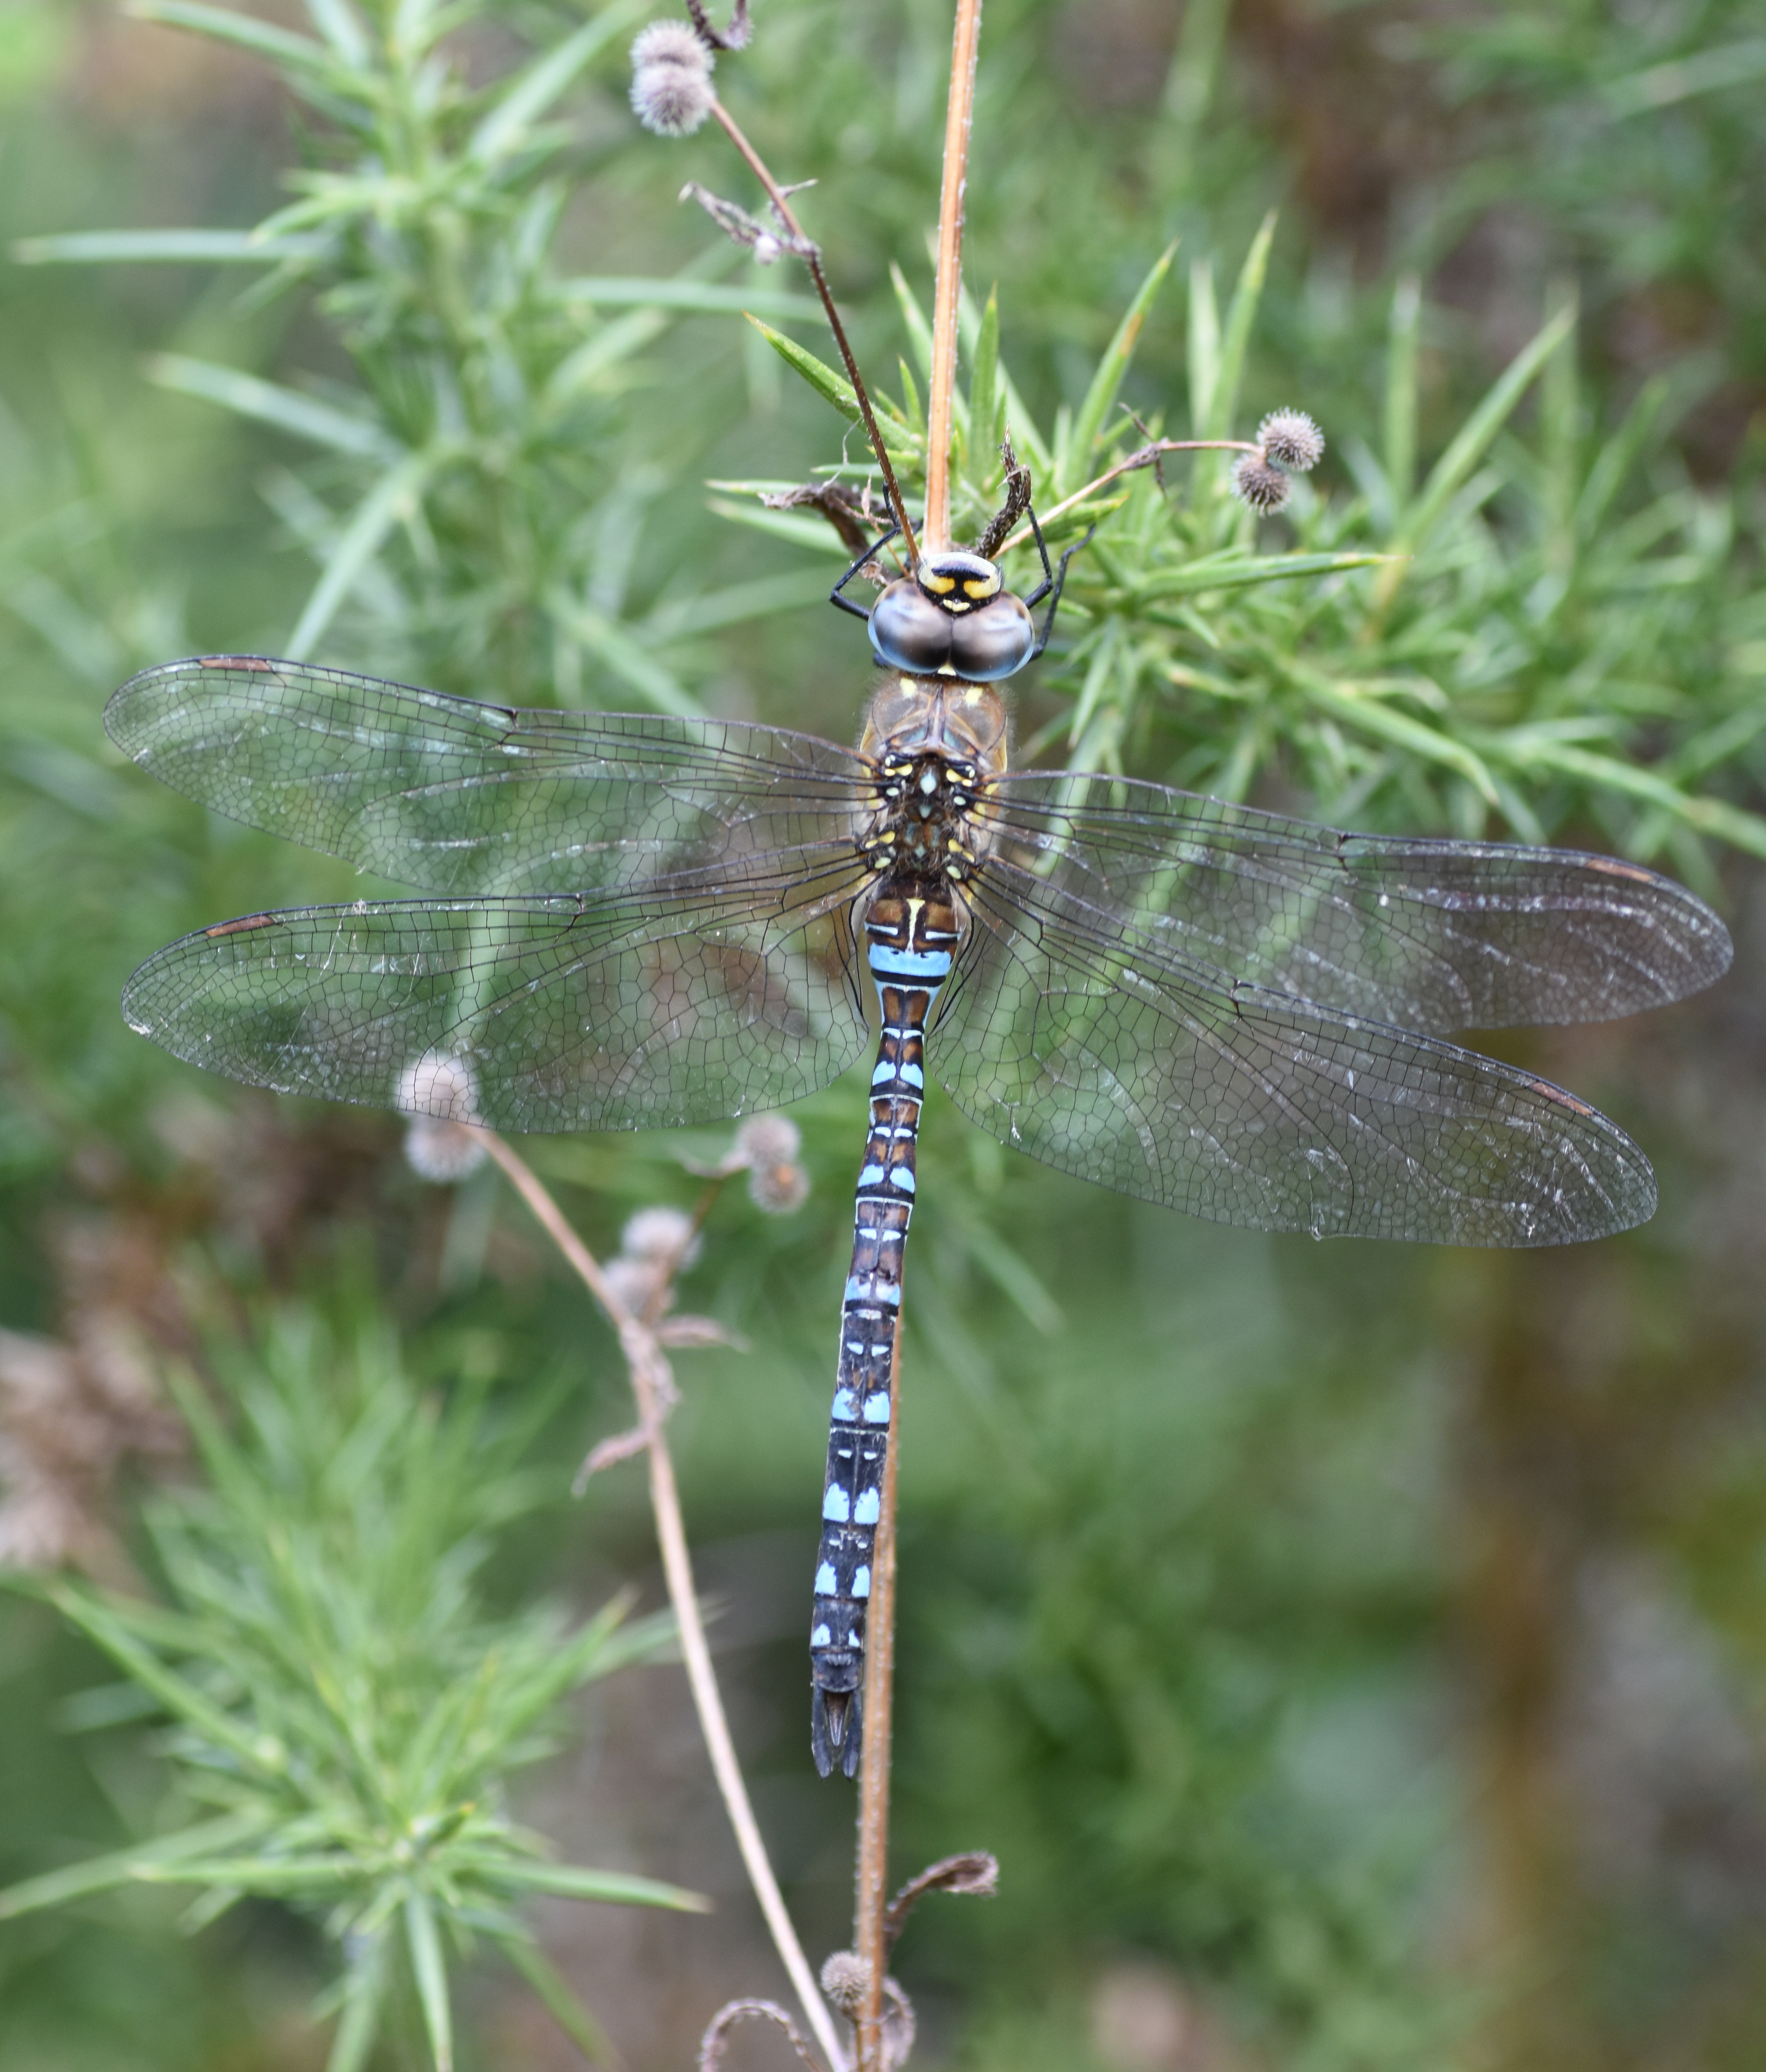
flower, insect, fauna, invertebrate, macro photography